2013 Patna bombings

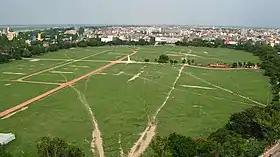
Gandhi Maidan was the venue of Narendra Modi's rally

Later that day, five more low intensity blasts took place in Gandhi Maidan, where the pre-election rally of Narendra Modi was taking place. Several people were injured in these blasts. One more blast took place in Elphinstine Cinema near the Gandhi Maidan, injuring six people. One more unexploded bomb was found below the dais where Narendra Modi had spoken in the rally, which has been defused. However, it was not confirmed how only a single bomb didn’t explode while others did. The eighth bomb exploded around 5 PM on the same day, which was believed to be hidden under garbage. The attackers are still unknown.